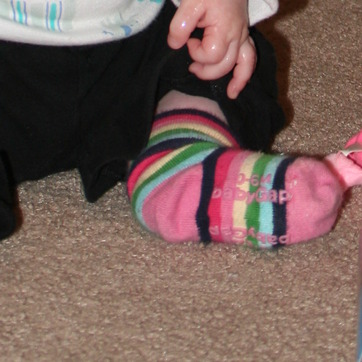
Material: fabric